Zyayda

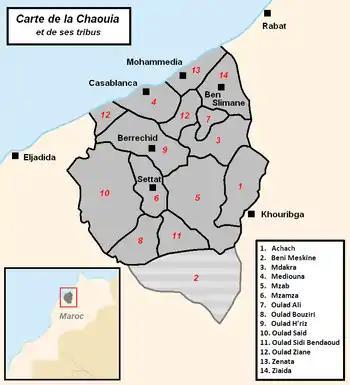
Map of the historical Chaouia province and the territories of Chaouia tribes

Zyayda is an Arabic-speaking tribe of Arab descent in Morocco, belonging to the Chaouia tribal confederacy. According to , they are of Sanhaja origin.